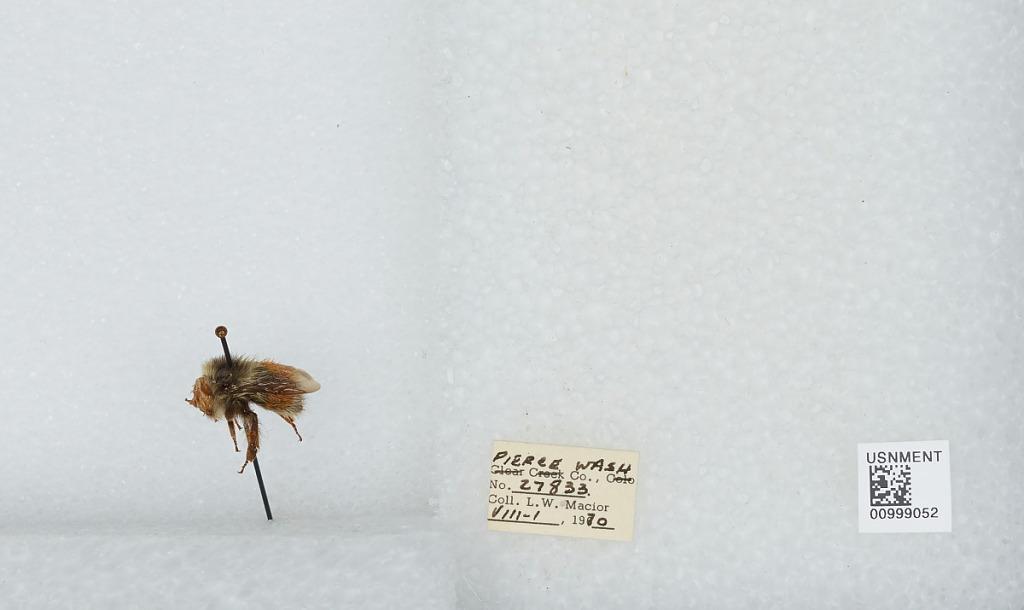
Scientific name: Bombus (Pyrobombus) melanopygus Nylander
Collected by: L. Macior
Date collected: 1970-8-1
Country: United States
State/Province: Washington
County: Pierce
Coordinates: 47.05, -122.12